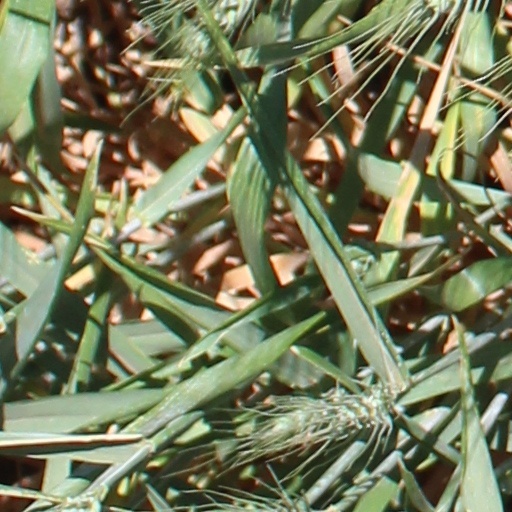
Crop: wheat